Tim Hortons

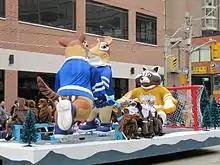
Parade float featuring the logo for Timbits, a Tim Hortons product, on the raccoon playing ice hockey at the Toronto Santa Claus Parade

Through franchise partnership with Dubai-based Apparel Group, Tim Hortons entered the United Arab Emirates in 2011 with locations in Abu Dhabi, Dubai and Fujairah. The first opening took place in September 2011. As of December 2013, Tim Hortons has nineteen stores in the United Arab Emirates, two in Oman and two in Saudi Arabia. They plan to open up to one hundred and twenty stores over the next five years in the Persian Gulf area, with a focus on Qatar, Bahrain, Kuwait, Oman, and the United Arab Emirates. Kuwait has Tim Hortons at The Gate Mall in Egaila, at Promenade Mall in Hawalli, and at The Avenues Mall at Al Rai.